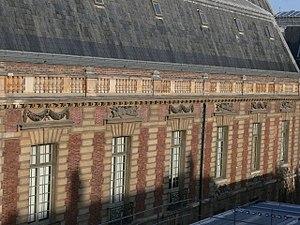
Bâtiment donnant sur la cour Vivienne sur le site Richelieu de la BnF (5 rue Vivienne). Photo prise depuis le 2e étage de l'hôtel Tubeuf.